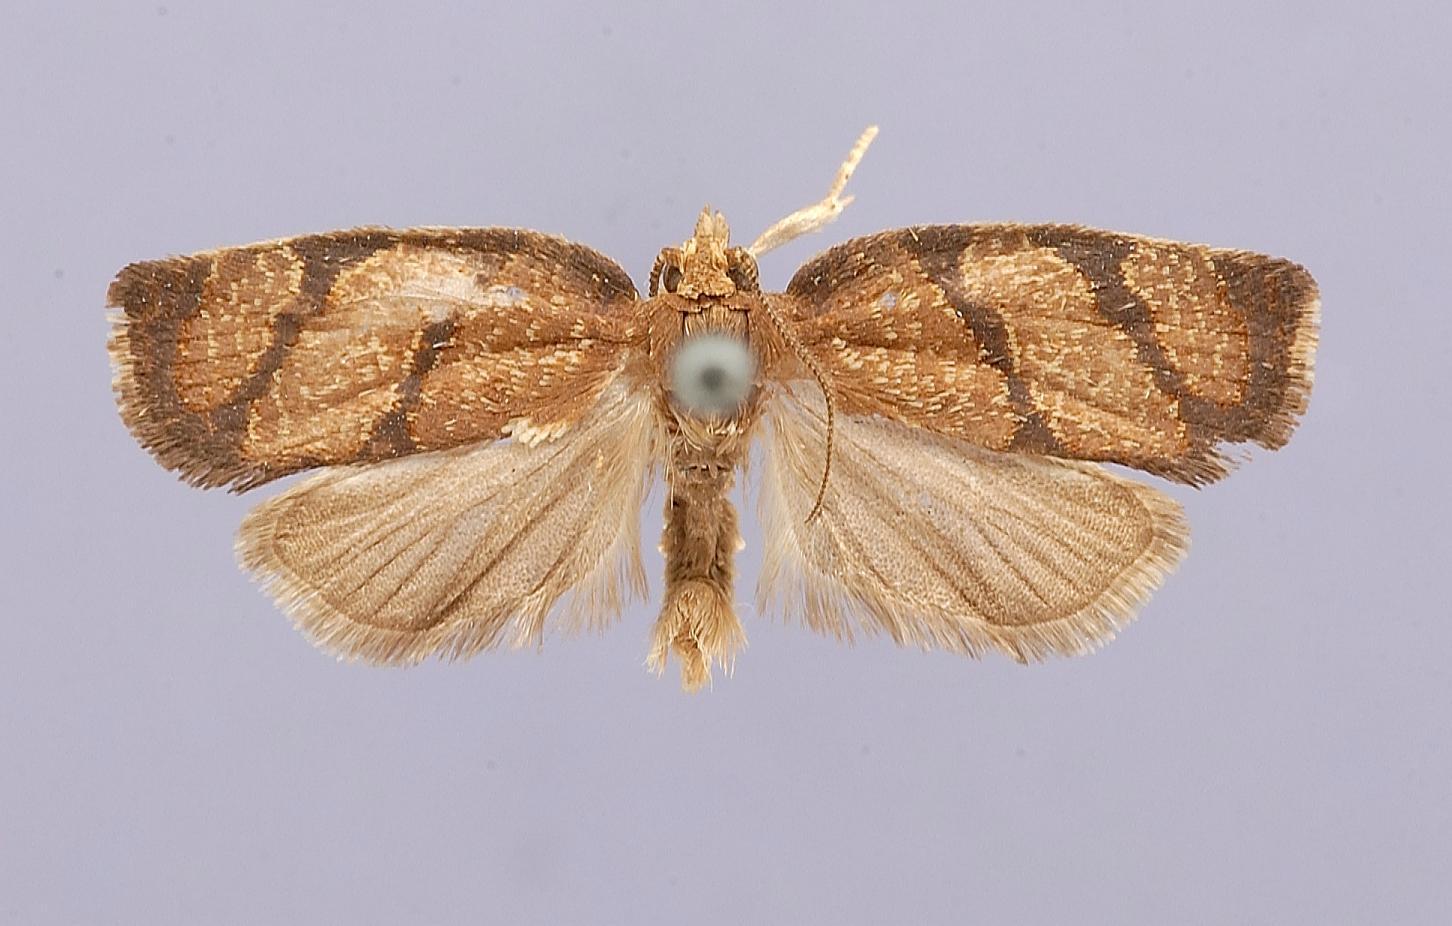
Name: Tortrix juglandana
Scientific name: Tortrix juglandana Fernald, 1879
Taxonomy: Animalia, Arthropoda, Insecta, Lepidoptera, Tortricidae
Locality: [Not Stated], Massachusetts, United States
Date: [Not Stated]